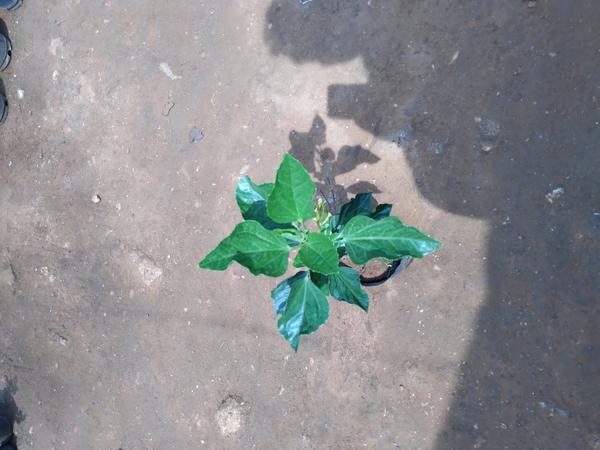
Plant: Hibiscus